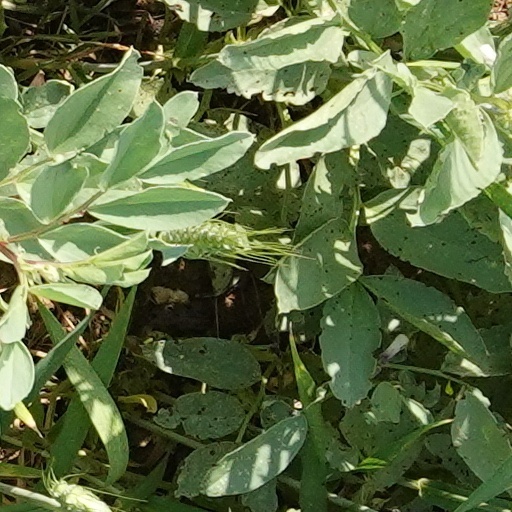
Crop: wheat